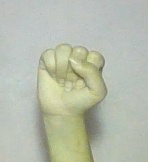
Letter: saad